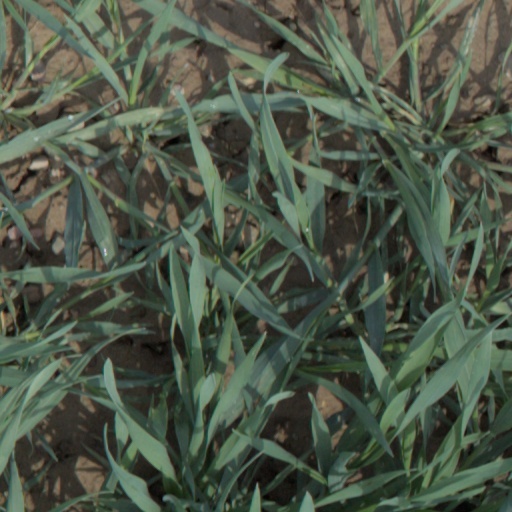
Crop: wheat